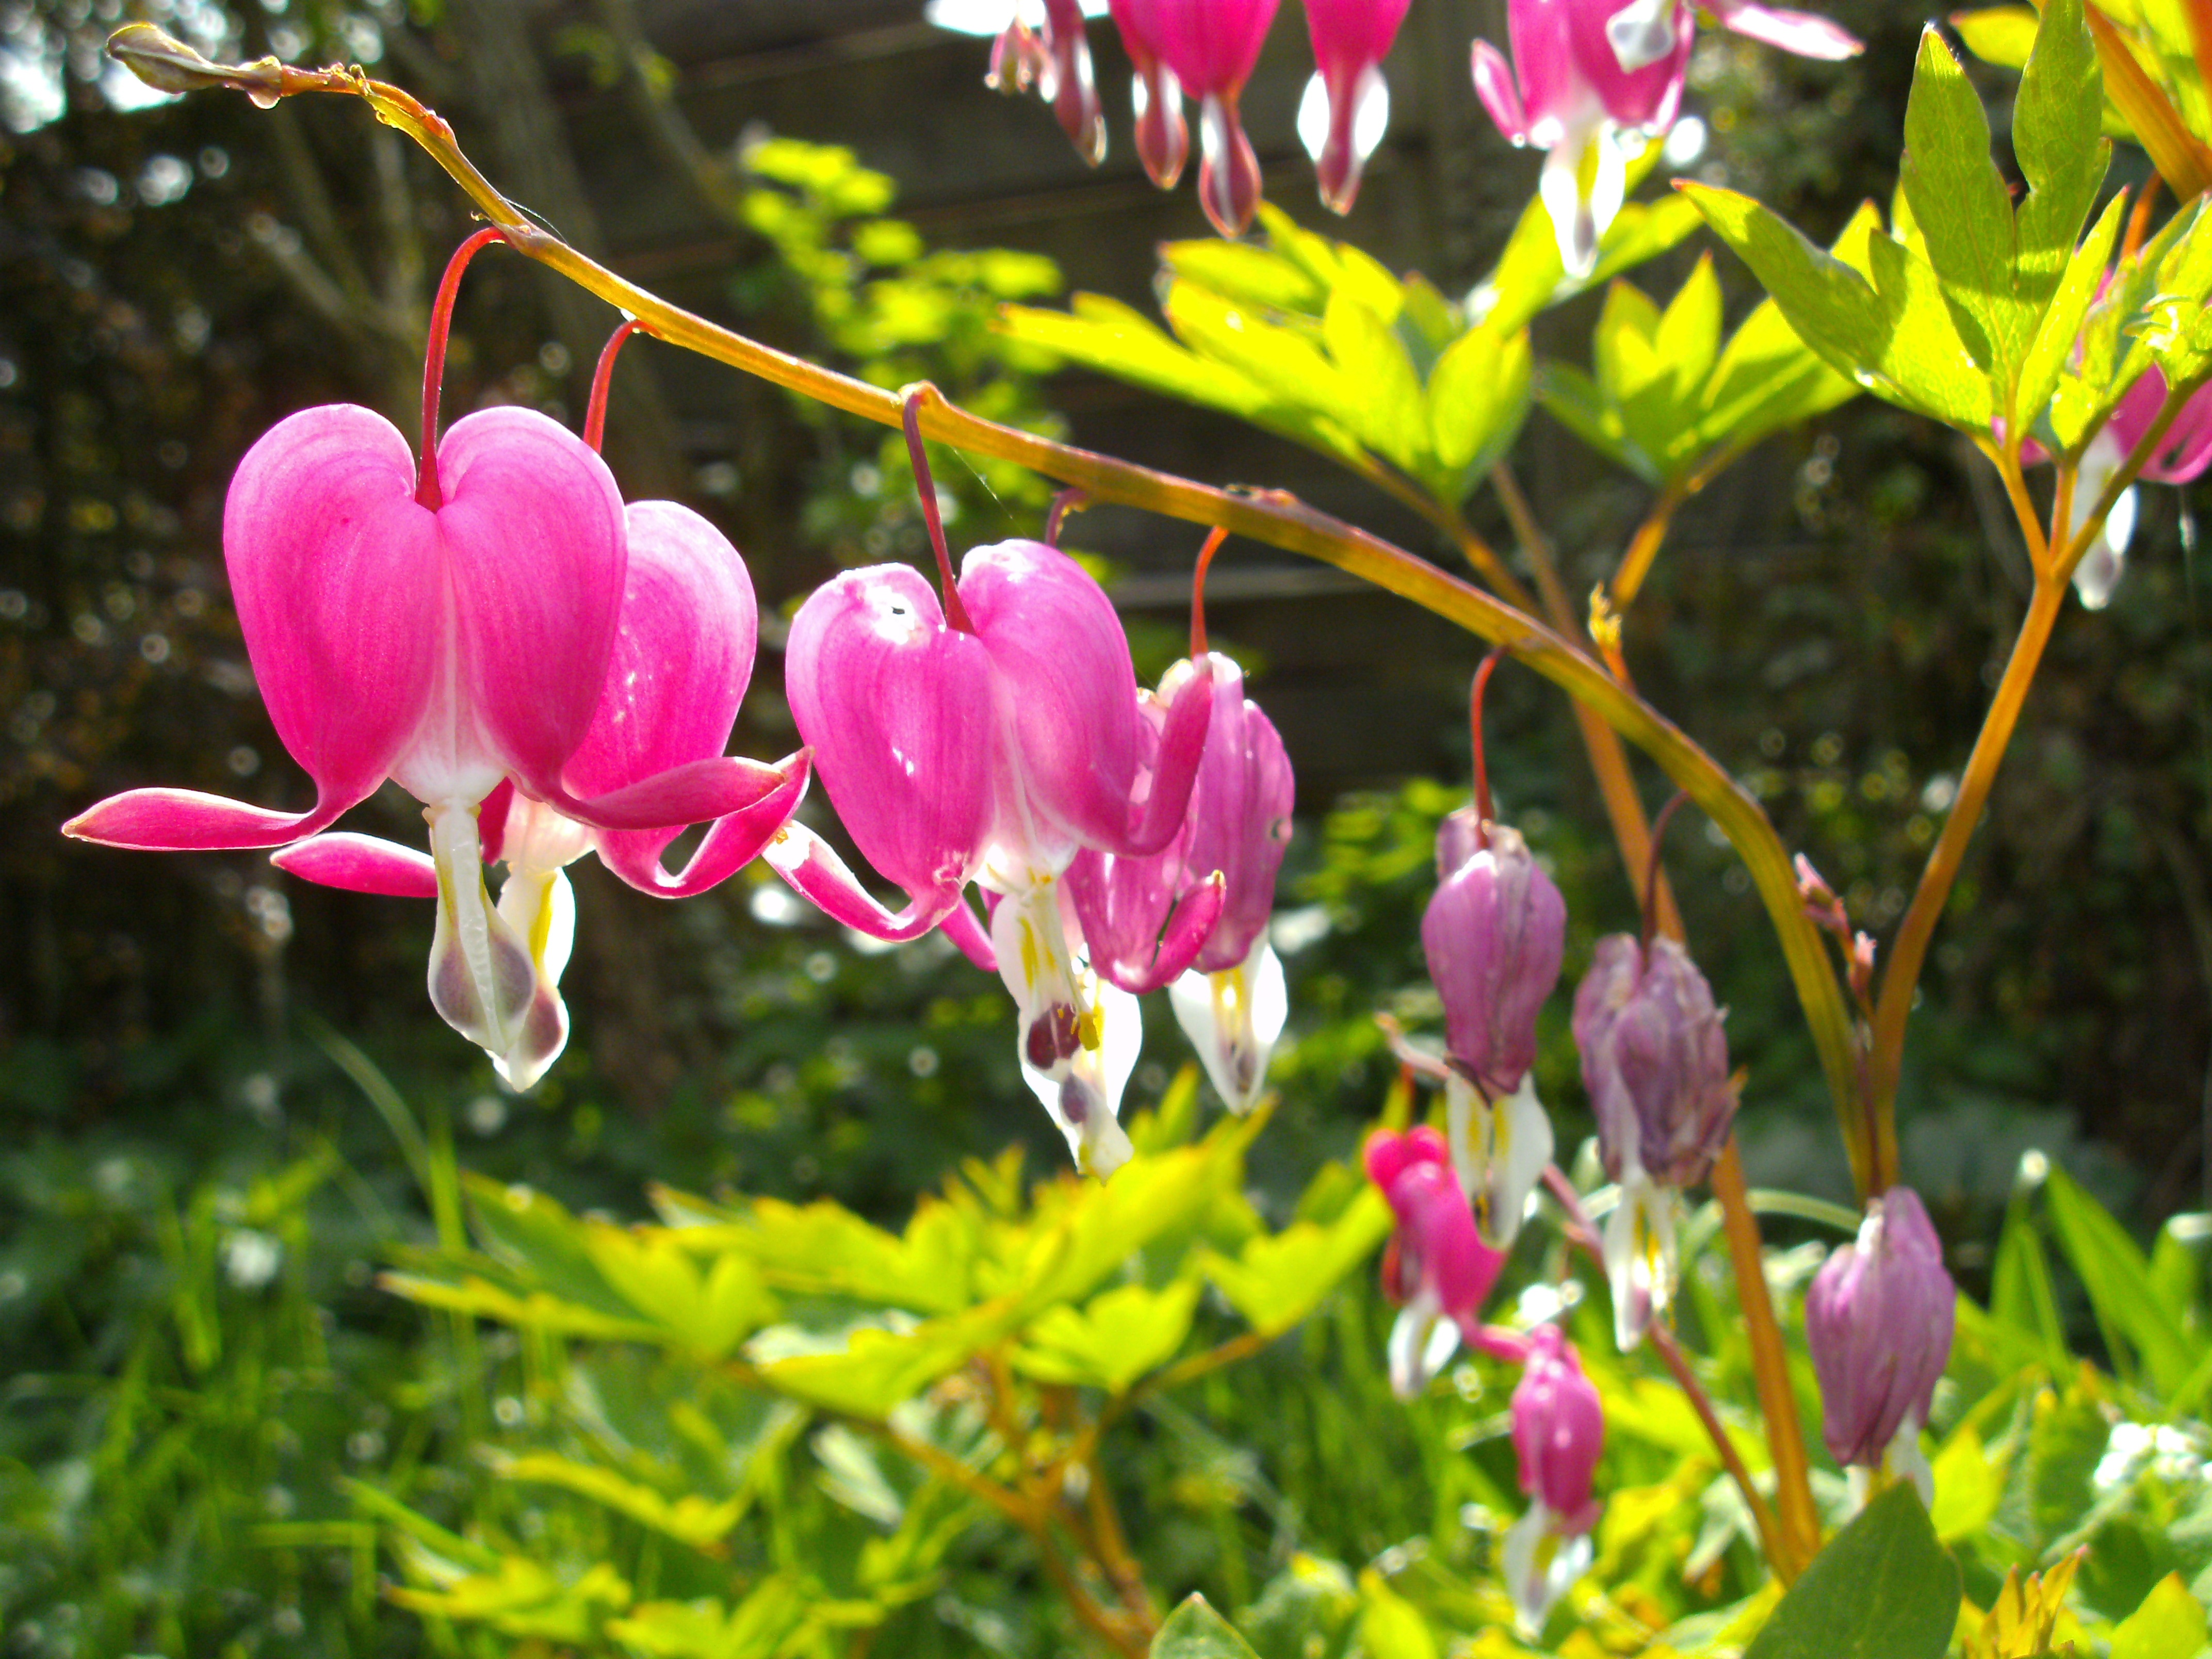
nature, blossom, plant, meadow, leaf, flower, petal, bloom, spring, botany, garden, pink, flora, wildflower, heart shaped, shrub, macro photography, flowering plant, bleeding heart, woody plant, land plant